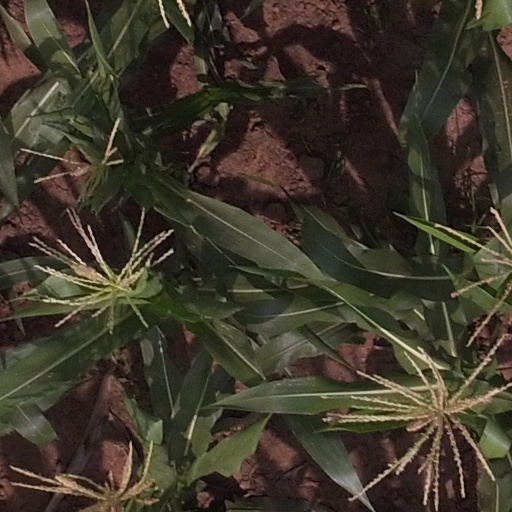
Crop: maize; corn